Bus advertising

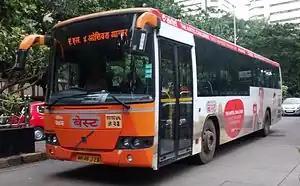
A BEST Bus with advertisements on its body. The bus is supplied free of cost in exchange for advertising rights.

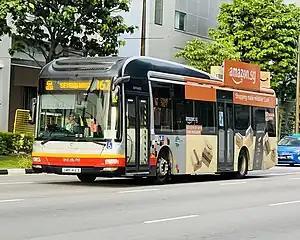
A bus in Singapore with an advertisement for Amazon, with 2D billboards and 3D boxes on the roof of the bus.

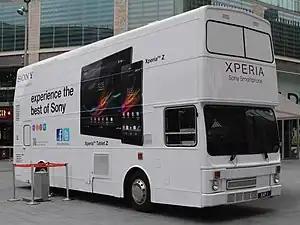
A campaign bus

Adverts are often placed as basic rectangular motifs on the side or front of a bus. These may be applied directly to the bus. Additionally, adverts may be printed on placards known as boards, which are slotted into special guide fittings attached to the side of the bus.